Matson Street Historic District

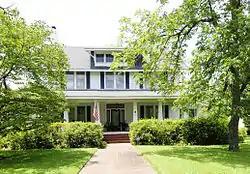
House in the Matson Street Historic District, August 2012

Matson Street Historic District is a national historic district located at Kershaw, Lancaster County, South Carolina. It encompasses 26 contributing buildings in a residential section of Kershaw. The majority of the buildings date from about 1890 to 1940, a particularly significant period of development in Kershaw. The houses are in a variety of representative architectural styles include Victorian, Queen Anne, Bungalow, American Craftsman, Colonial Revival, and Neo-Classical. Also located in the district is the First Presbyterian Church.